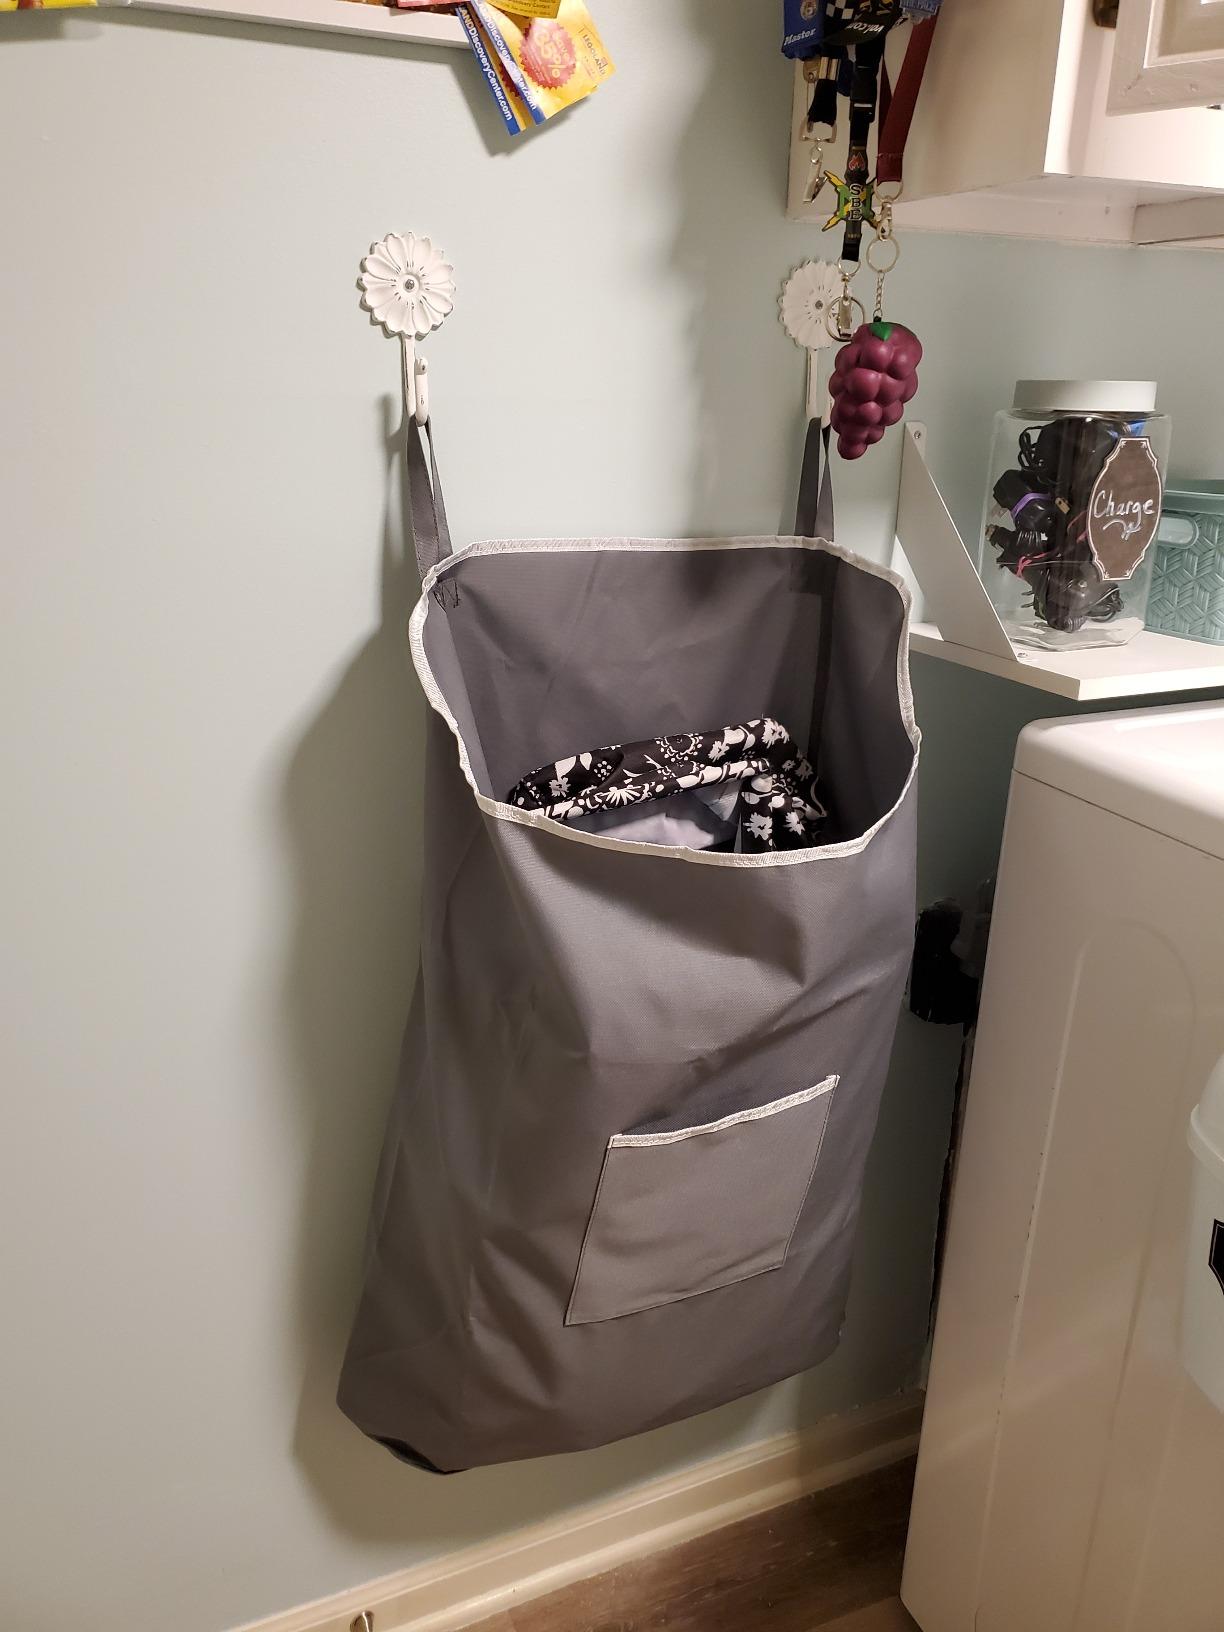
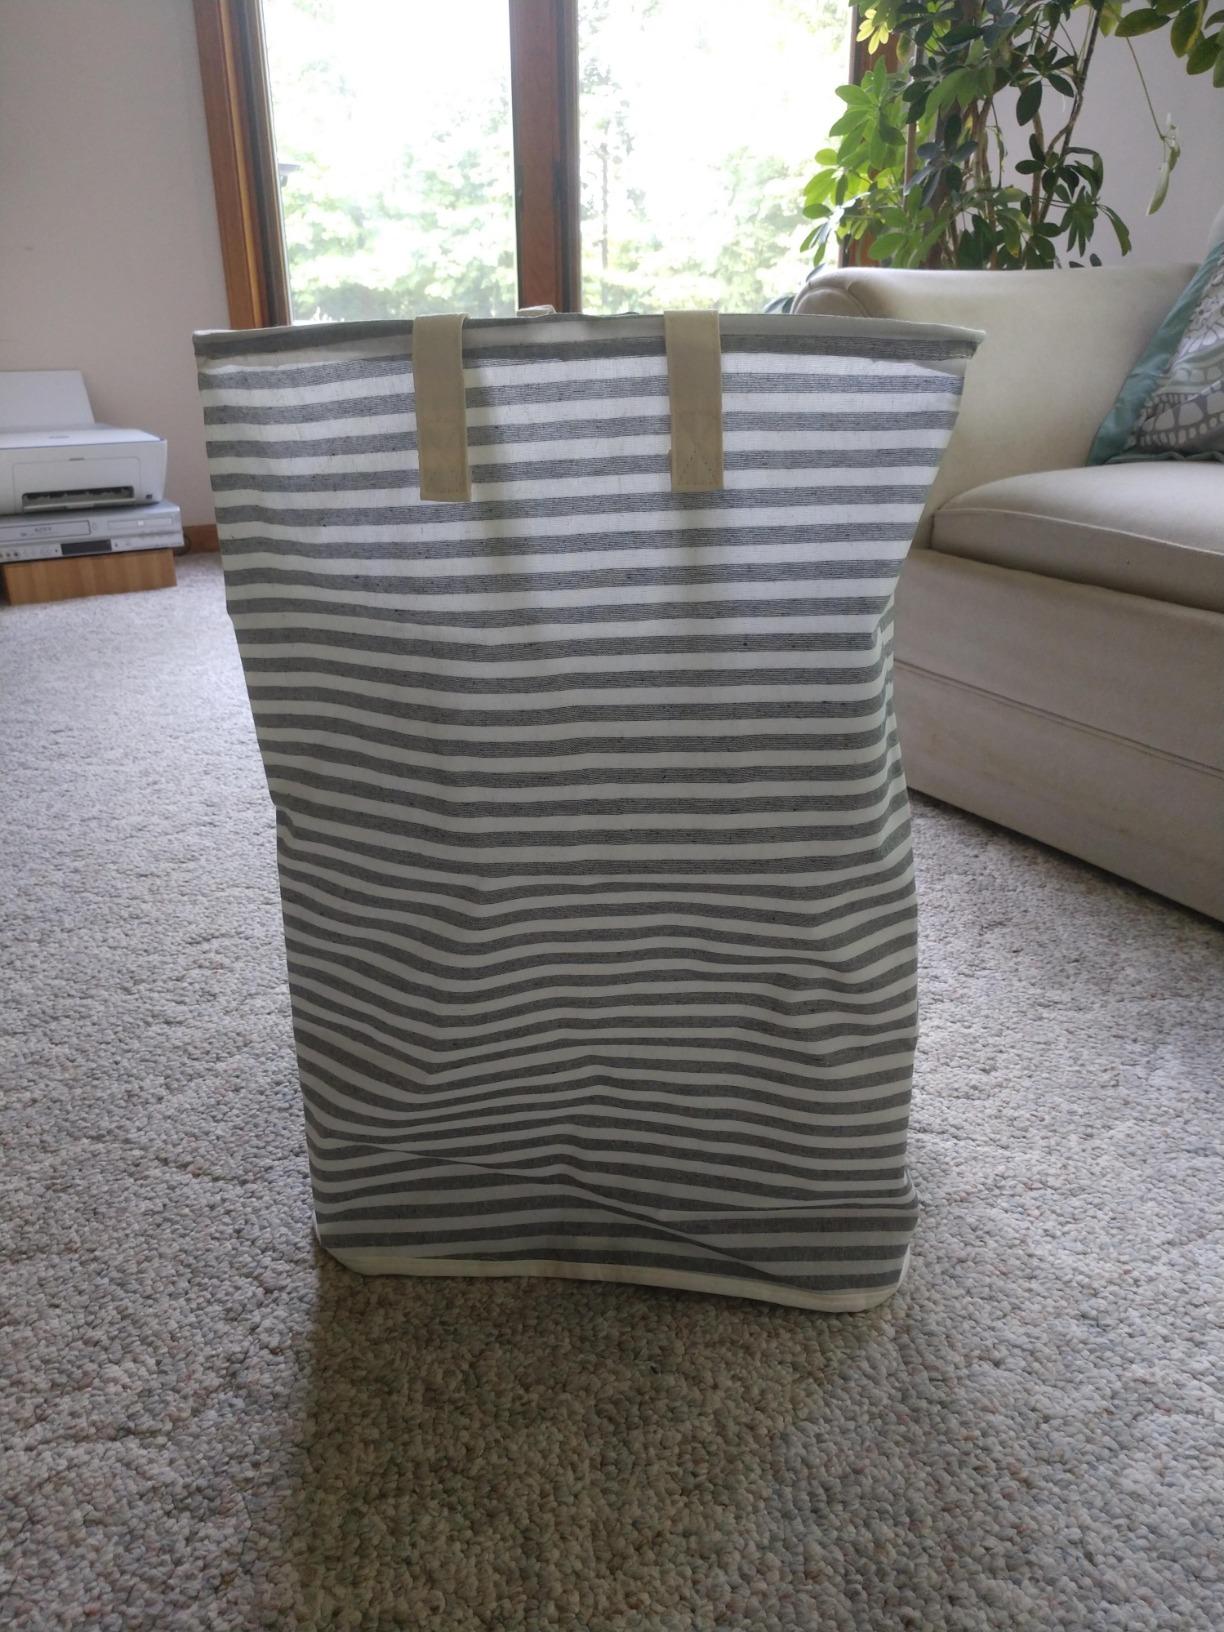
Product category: items_hamper
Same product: no